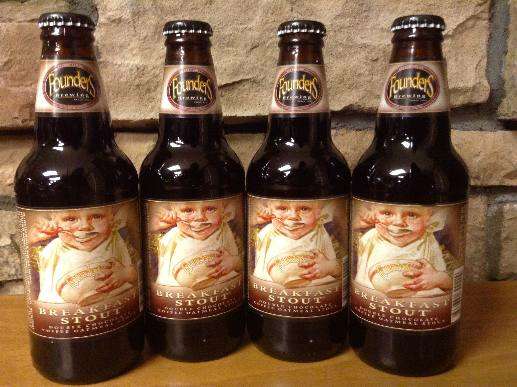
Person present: No